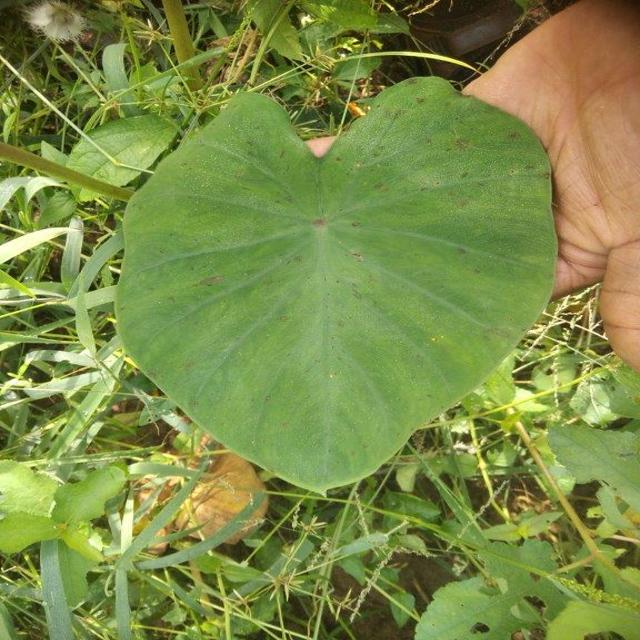
Label: Early_Blight